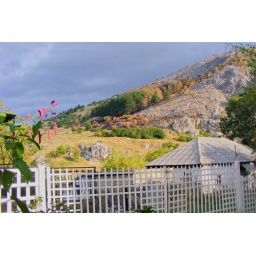
The fire started just to the left of the forest block and was a spark from a grass fire started by yoof